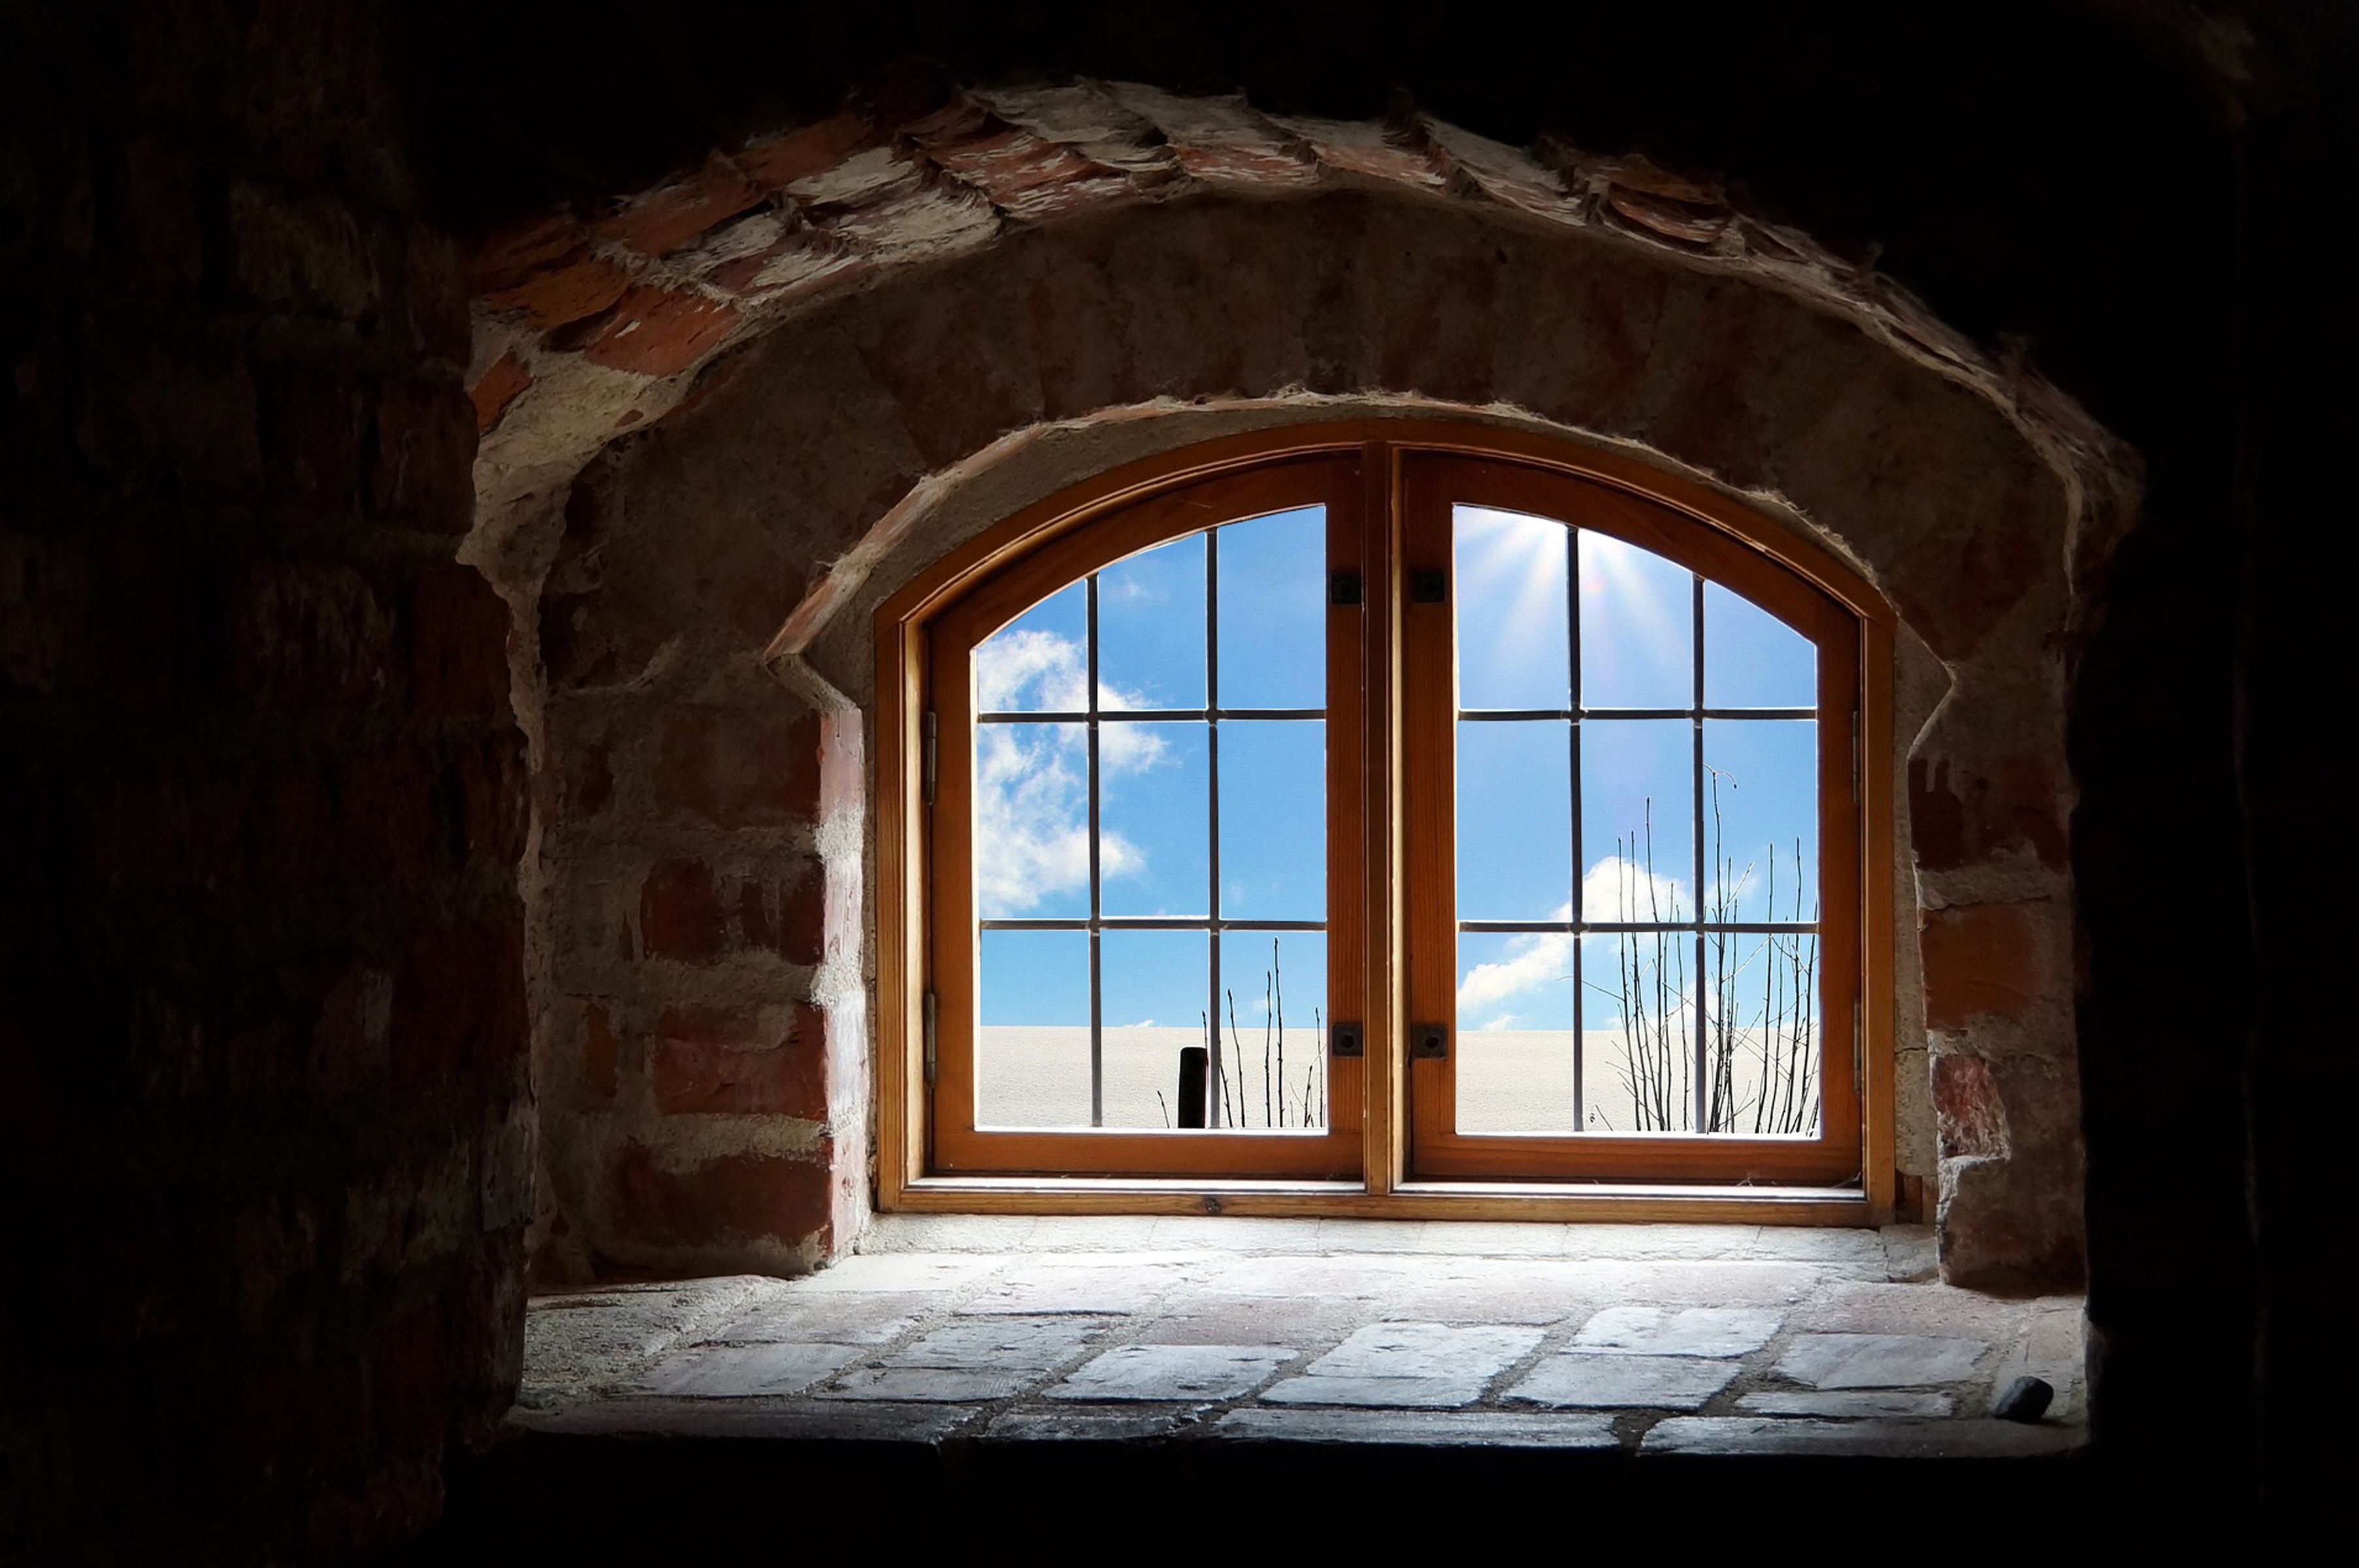
landscape, outdoor, snow, winter, light, architecture, wood, sunshine, sun, white, vintage, mansion, house, floor, interior, window, glass, building, old, home, wall, country, travel, arch, facade, brick, attic, interior design, clouds, wooden, rays, scene, estate, recession, royalty free, recess